The Masked Rider (1941 film)

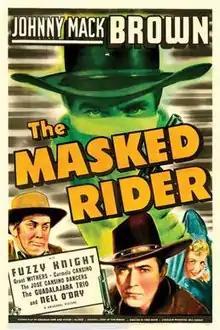
Theatrical release poster

The Masked Rider is a 1941 American western film directed by Ford Beebe and written by Sherman L. Lowe and Victor McLeod. The film stars Johnny Mack Brown, Fuzzy Knight, Nell O'Day, Grant Withers, Virginia Carroll and Guy D'Ennery. The film was released on October 24, 1941, by Universal Pictures.